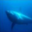
Label: shark